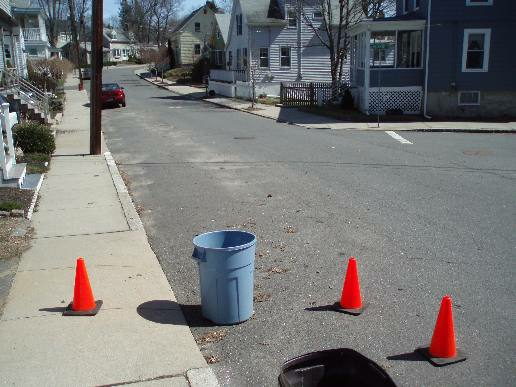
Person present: No